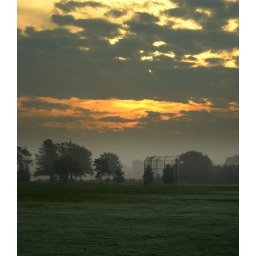
Sunrise over a playing field while dew glistens on the grass